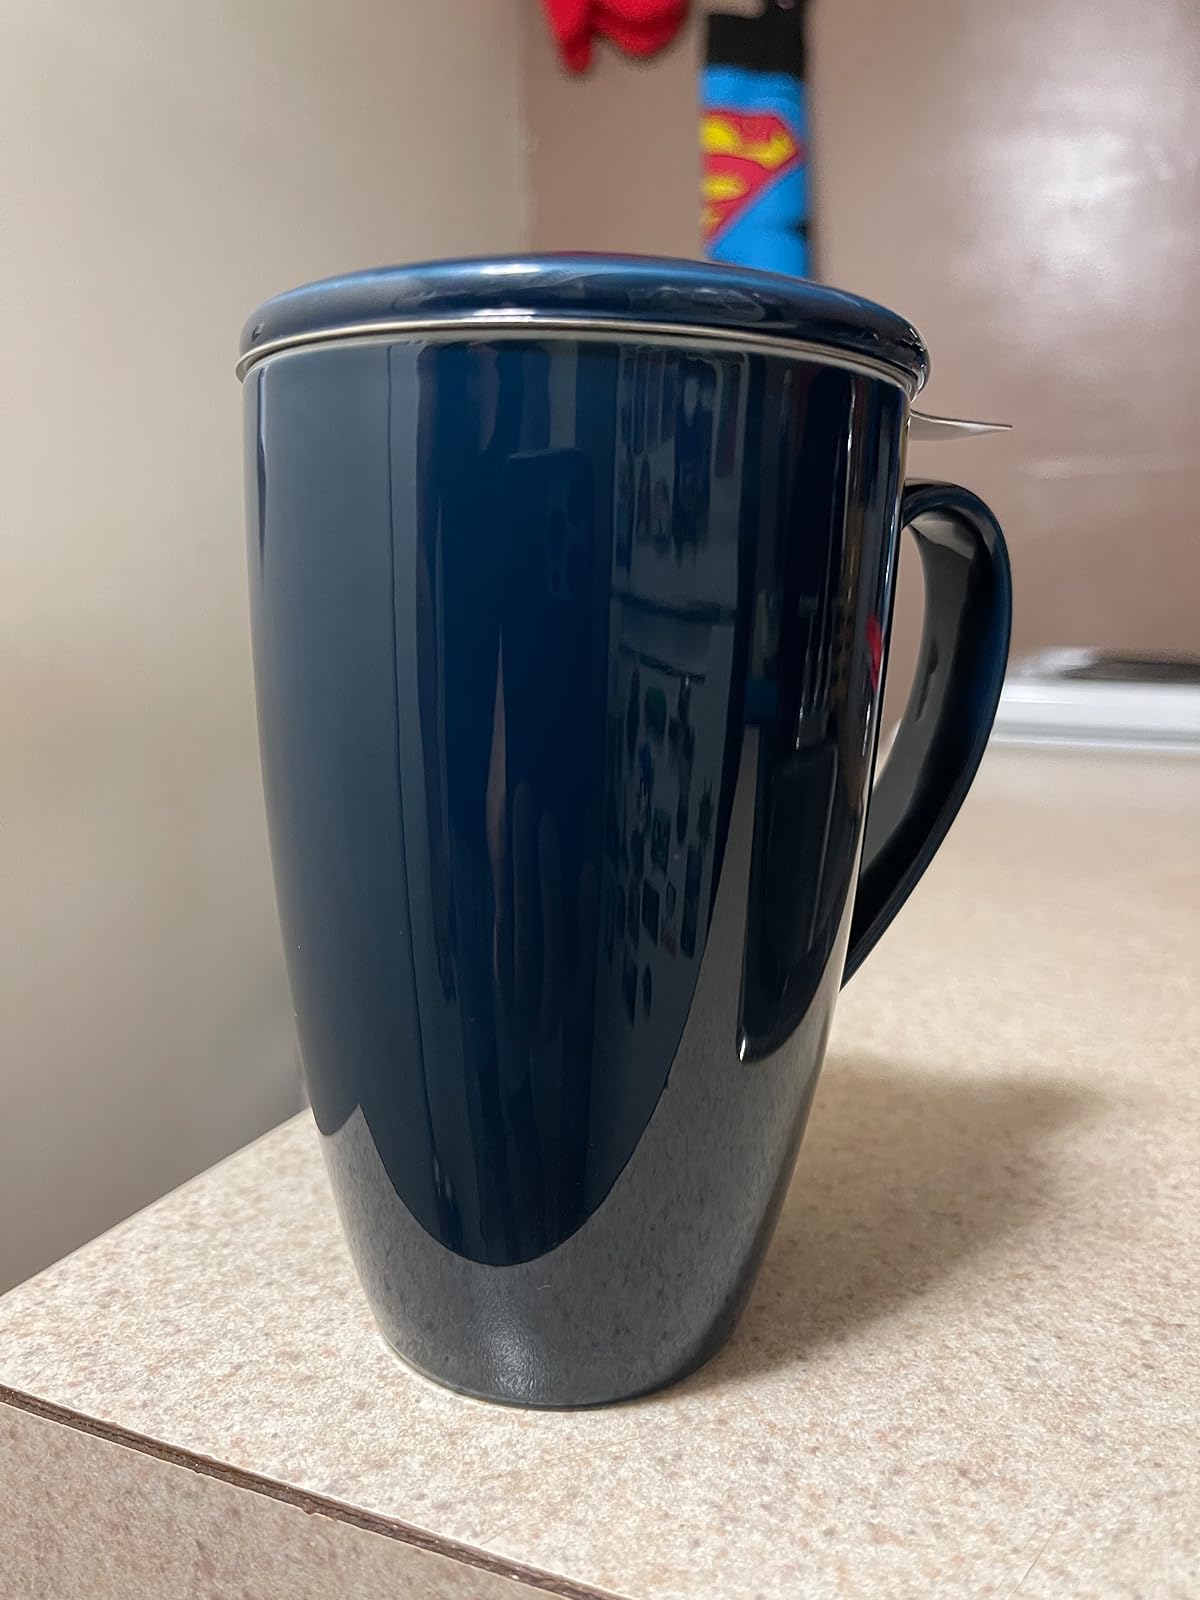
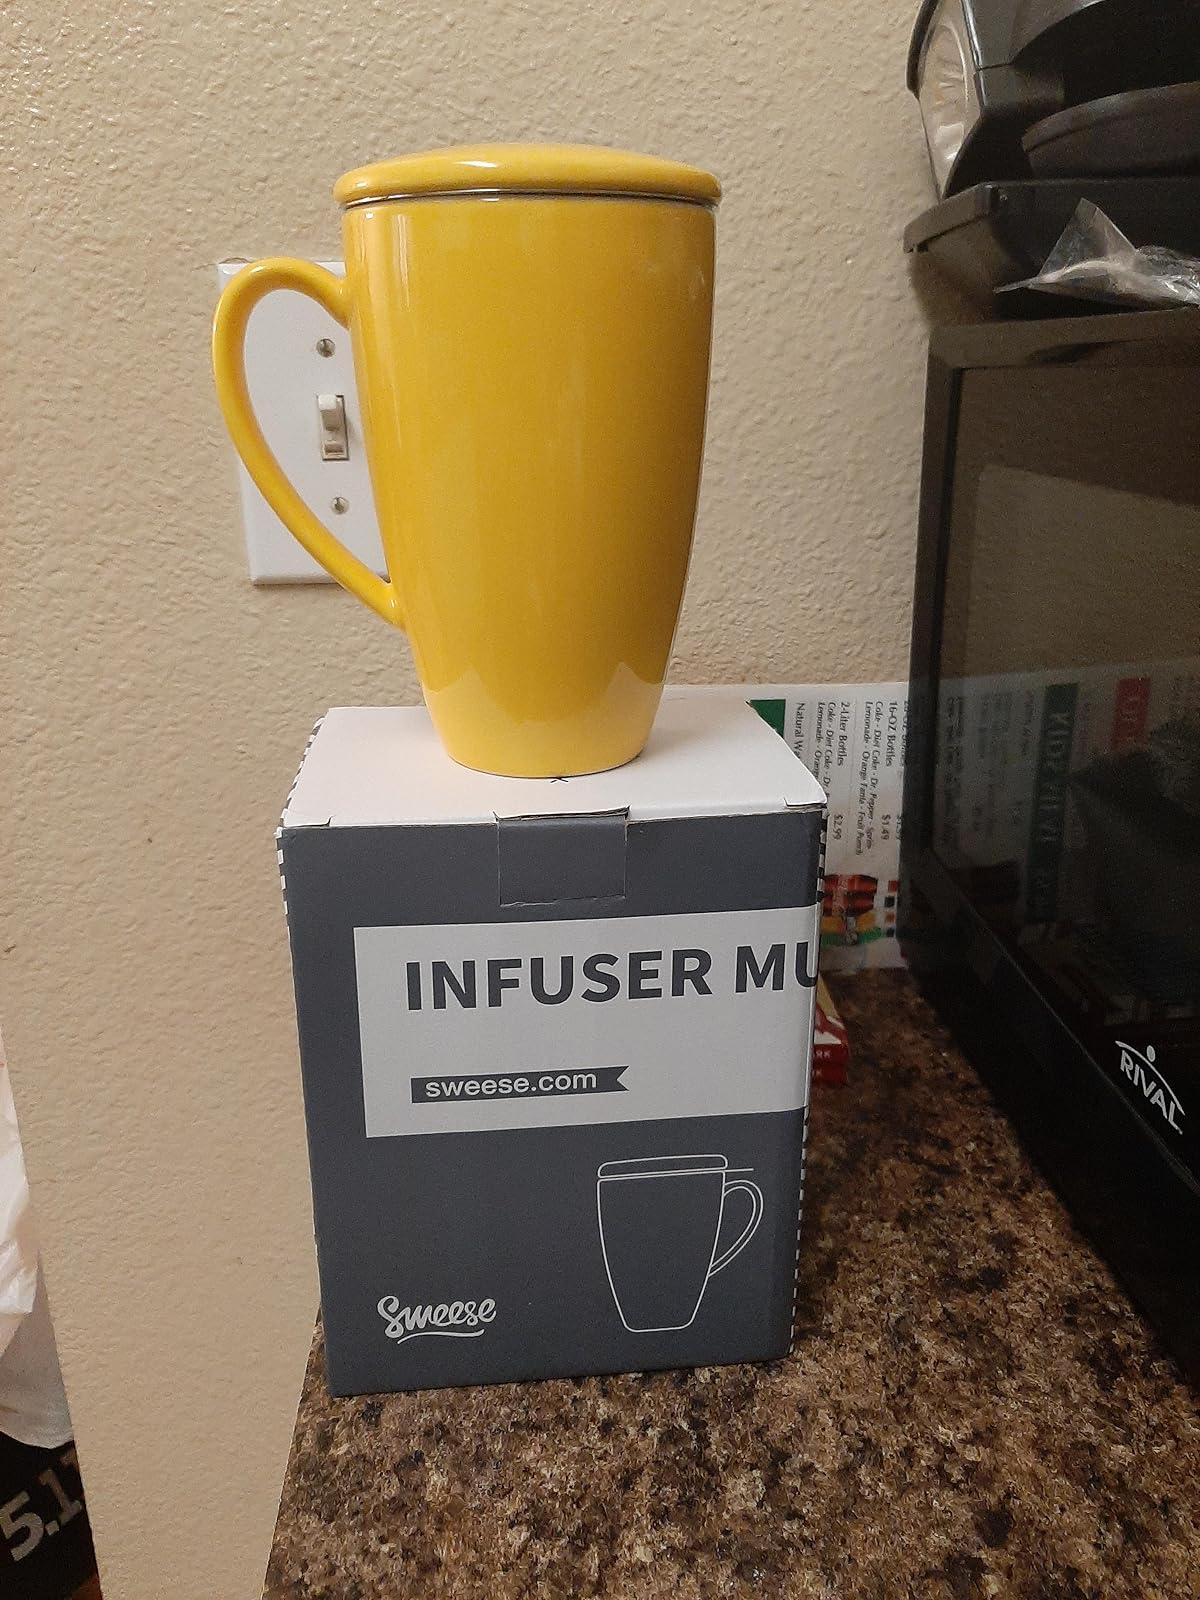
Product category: items_mug
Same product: no